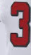
Number: 3